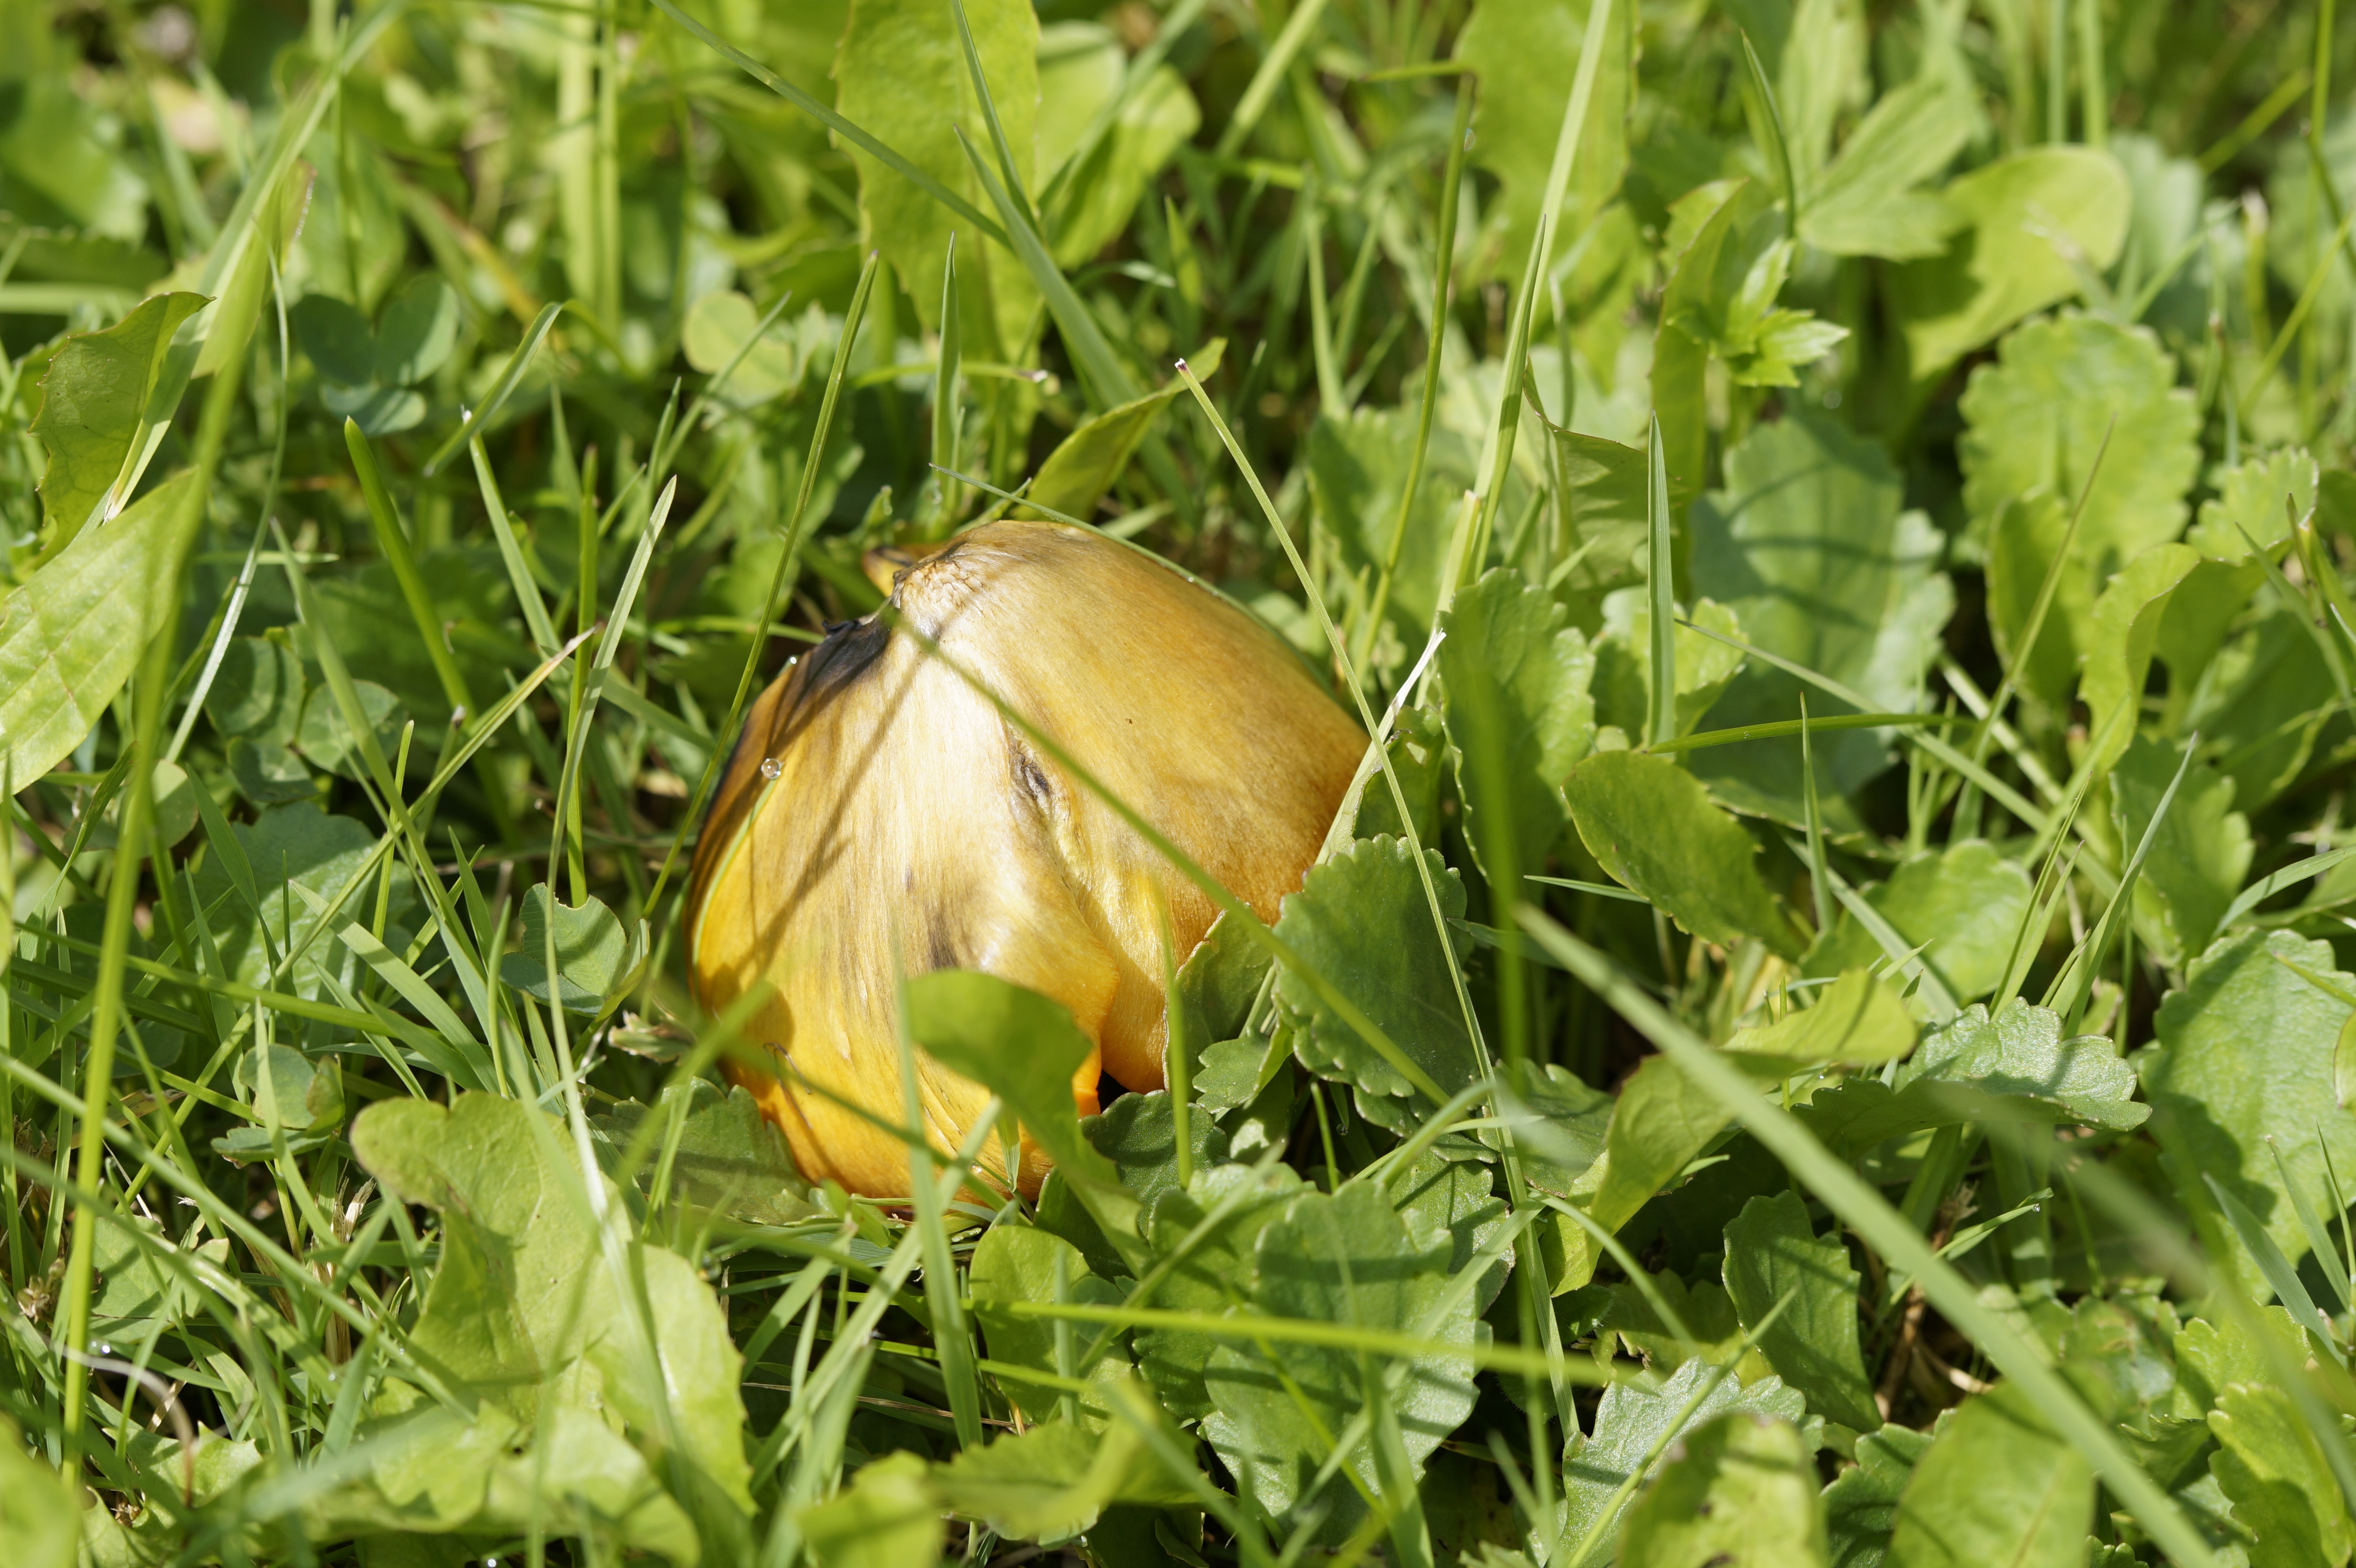
tree, nature, grass, plant, lawn, meadow, leaf, flower, food, green, produce, insect, grow, autumn, mushroom, fauna, invertebrate, hidden, macro photography, flowering plant, in the grass, land plant